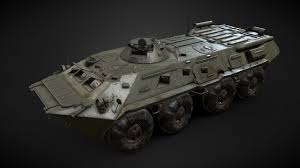
Label: BTR-80